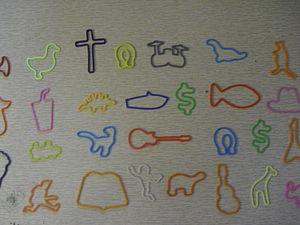
Les Bandz sont des bracelets de couleur en silicone, qui, ôtés du bras, reprennent leur forme d'origine : animaux, objets, lettres ou chiffres. Ils sont collectionnés par les enfants de 5 à 10 ans qui font également des échanges entre eux.